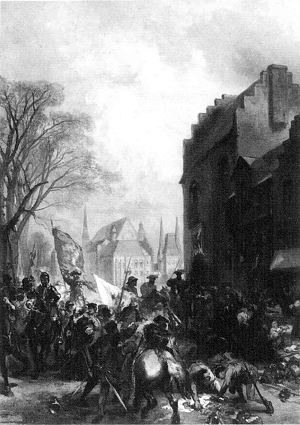
Cette page concerne l'année 1528 du calendrier julien.